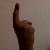
The image shows a hand gesture representing the number 1 in Indian Sign Language.